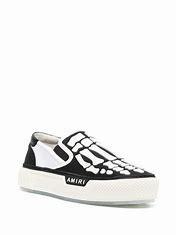
Brand: Amiri
Model: Skel Top